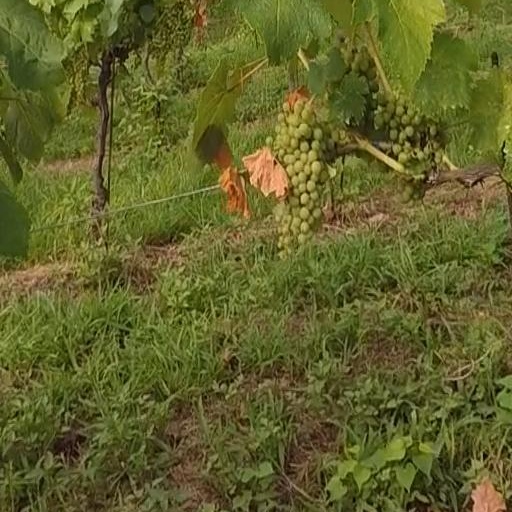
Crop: grape